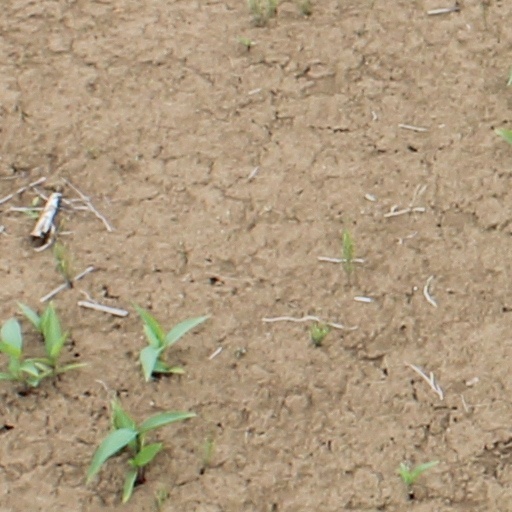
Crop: wheat